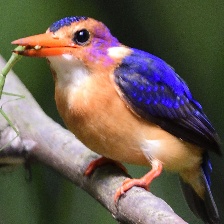
Species: PYGMY KINGFISHER
Scientific name: ISPIDINA PICTA